CP Class 1400

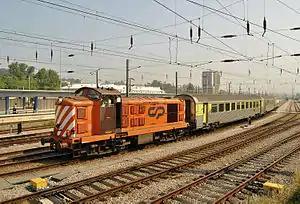
CP 1404 pulls a regional passenger train at Porto in 2013

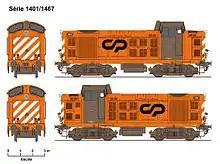
Line diagram of Class 1400 locomotives

The CP Class 1400 are a series of 67 diesel-electric locomotives built for the Portuguese Railways (CP) between 1967 and 1969. They have a top speed of 105 km/h.